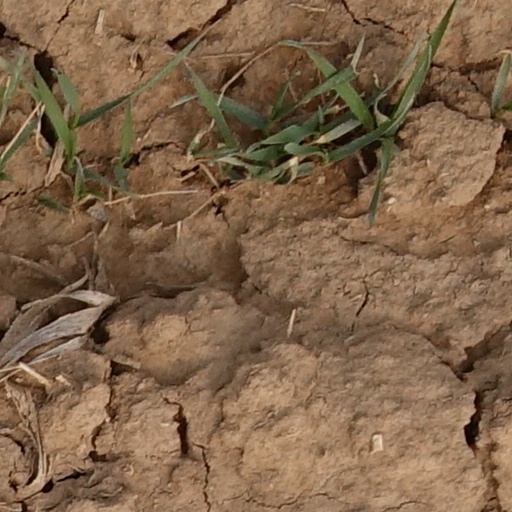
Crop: wheat